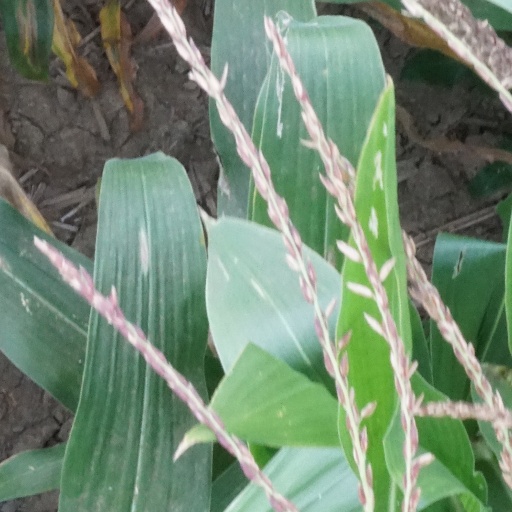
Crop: maize; corn